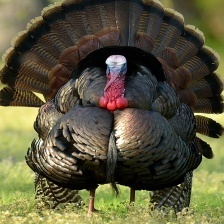
Species: WILD TURKEY
Scientific name: MELEAGRIS GALLOPAVO